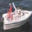
Label: ship